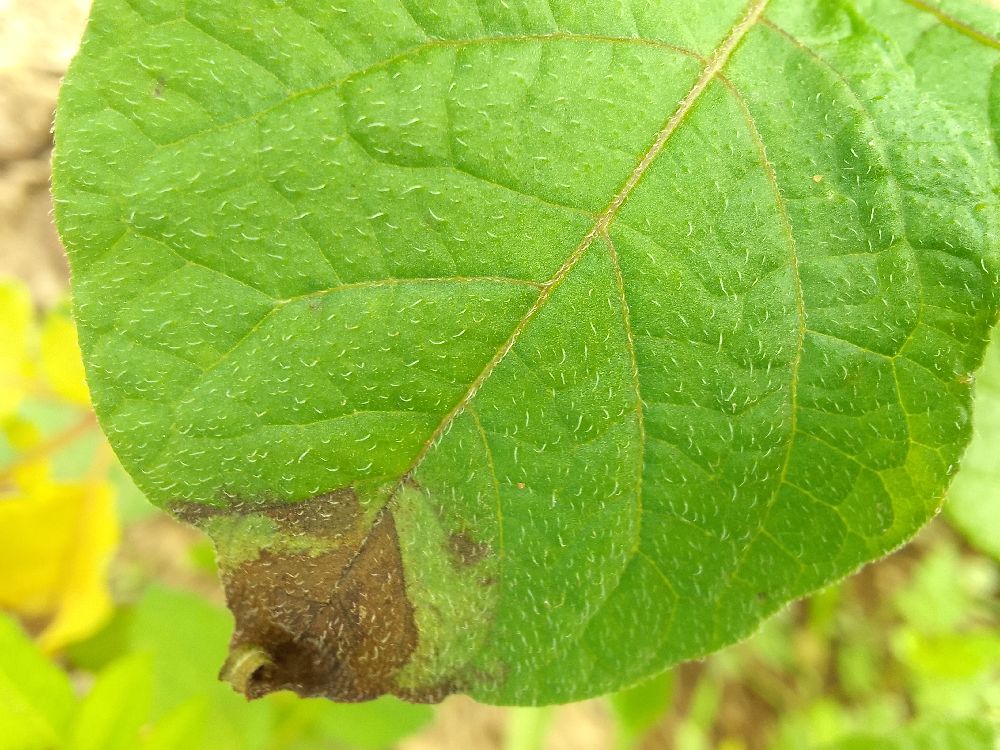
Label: Late blight